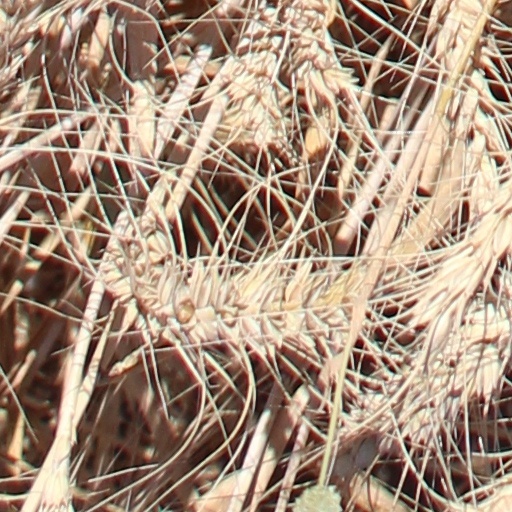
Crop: wheat